Giuseppe Cederna

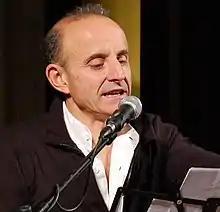
Cederna in 2009

Born in Rome, the son of the journalist and politician Antonio Cederna and nephew of the writer and journalist Camilla Cederna, from his youth Cederna was attracted by the profession of mime and clown, and after several theatrical experiences in 1977 he founded the company Anfeclown. Invited by the Teatro dell'Elfo for several collaborations, there Cederna met the director Gabriele Salvatores with whom he worked, on stage and later in films, including the Academy Award winner "Mediterraneo".